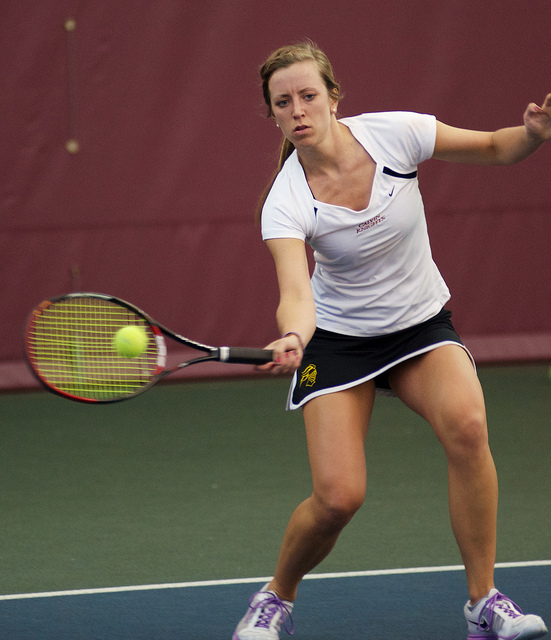
vận động viên tennis nữ cầm vợt tennis đỡ bóng thấp